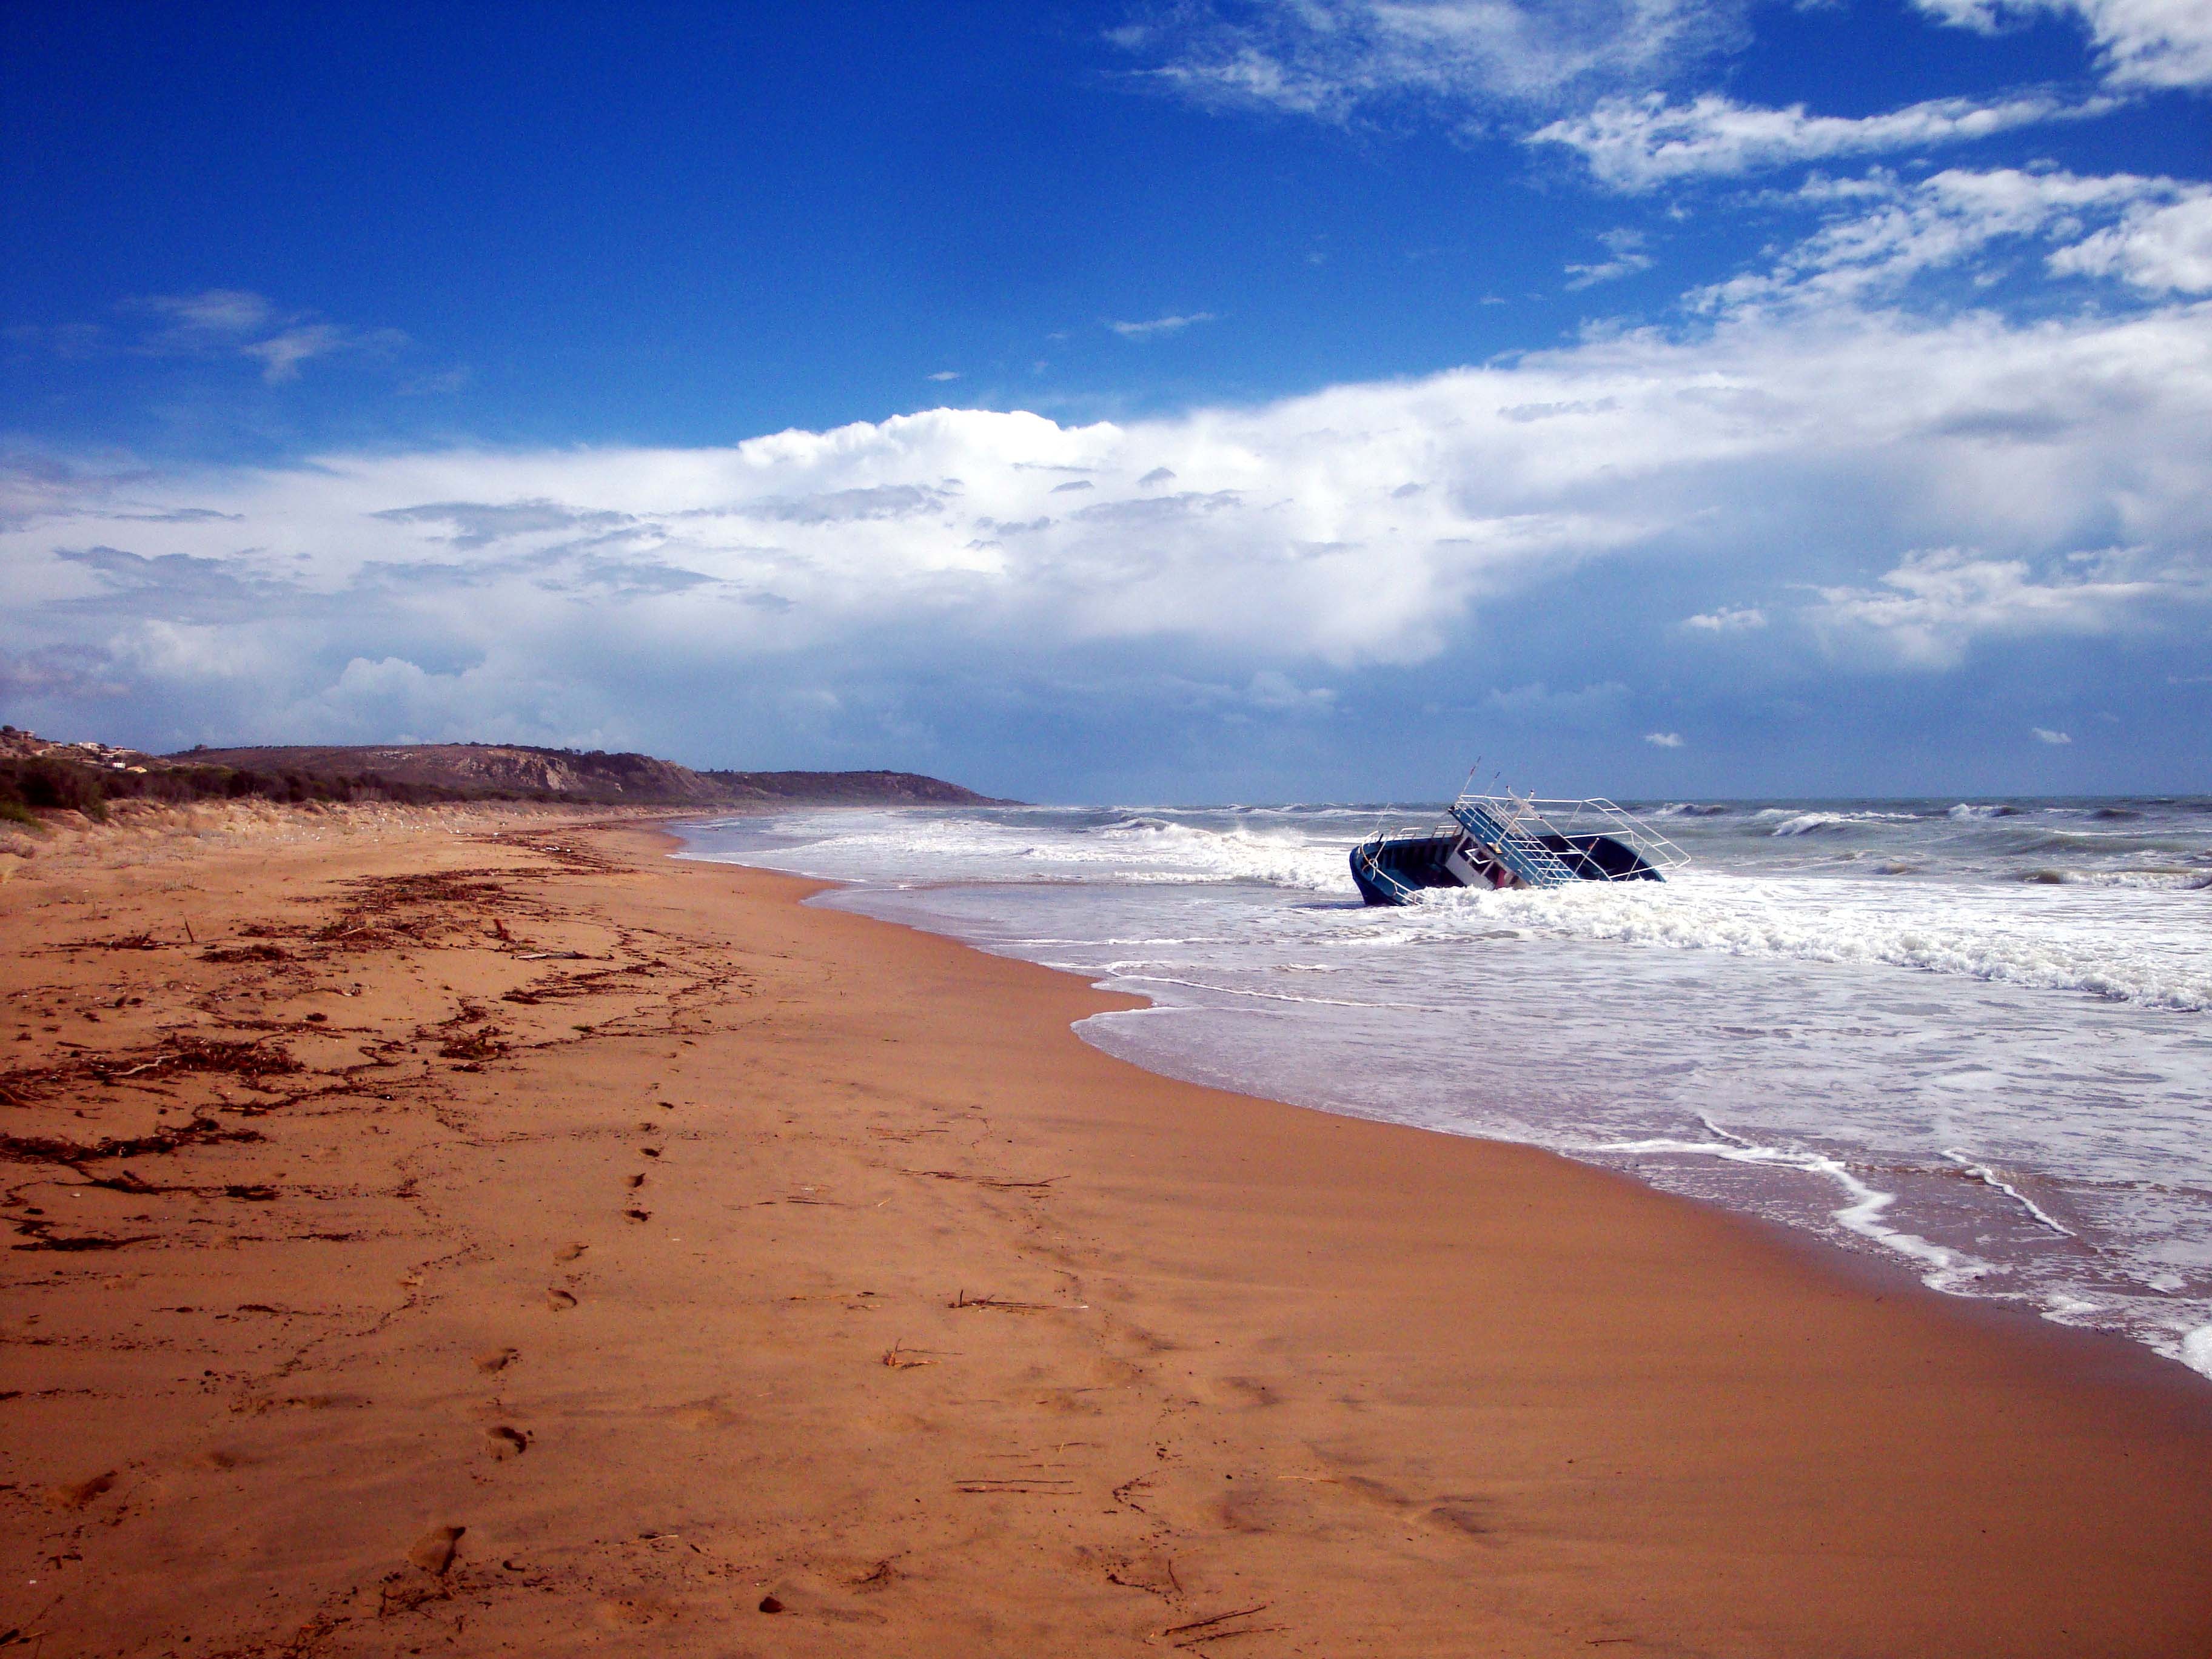
beach, sea, coast, water, nature, sand, ocean, horizon, shore, wave, lake, atmosphere, ship, vacation, boot, environment, evening, bay, blue, death, body of water, natural disaster, drama, bank, disaster, fail, flooding, wreck, mood, setting, shipwreck, cape, sicily, longing, tragedy, flooded, forward, environmental protection, force of nature, weather mood, mysticism, water level, high water, wind wave, refugee boat